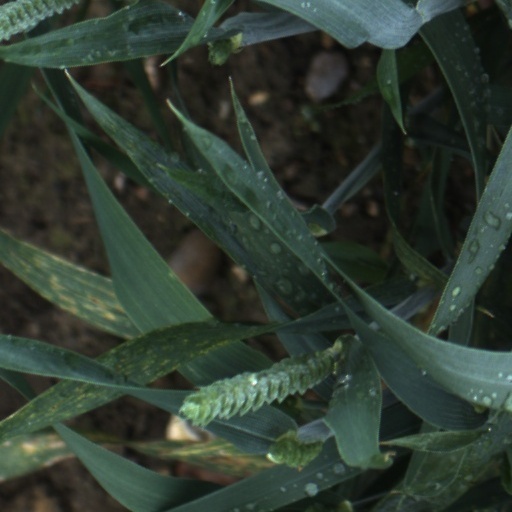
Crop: wheat